Luis Minguela

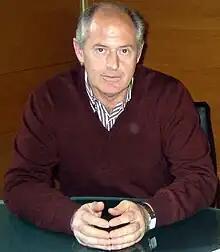
Minguela in 2009

Luis Mariano Minguela Muñoz (born 5 January 1960) is a Spanish retired footballer who played as a midfielder.